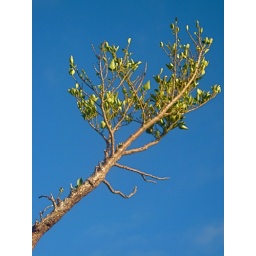
tree in the goat pasture